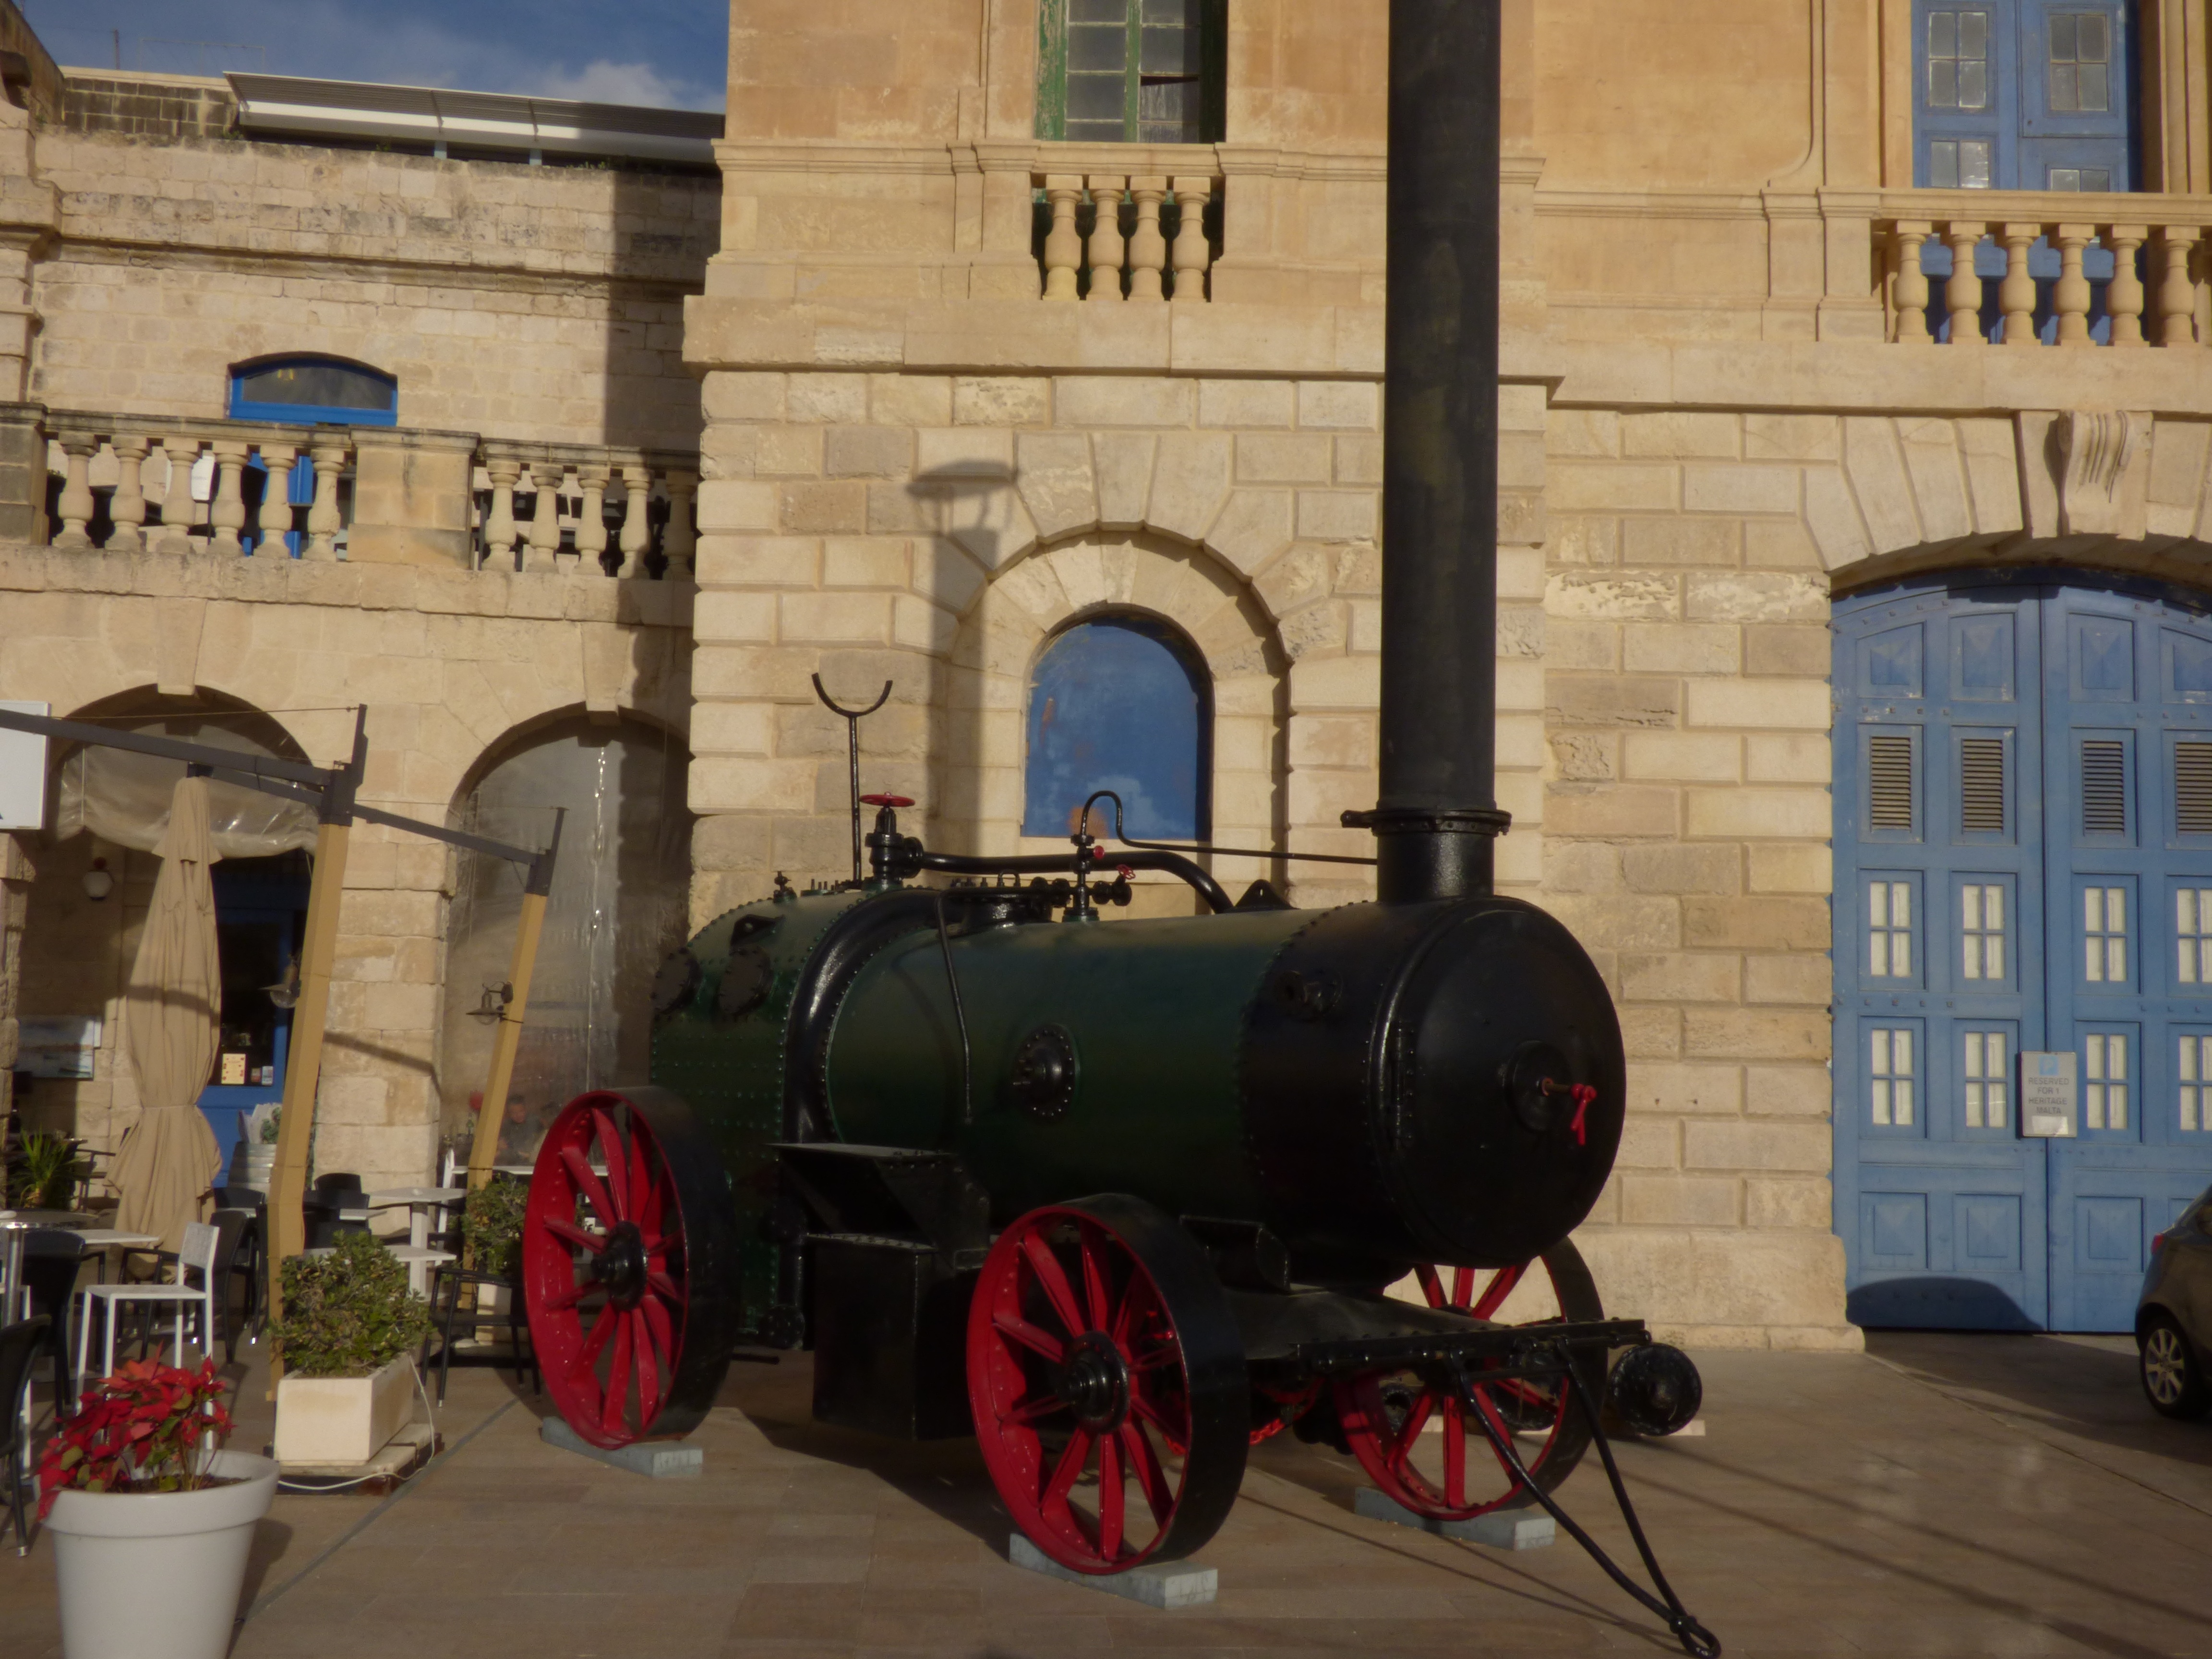
work, technology, vintage, wheel, old, transport, vehicle, machine, historic, energy, power, locomotive, engineering, mechanical, motor, steam engine, classic, tourist attraction, heavy, coal